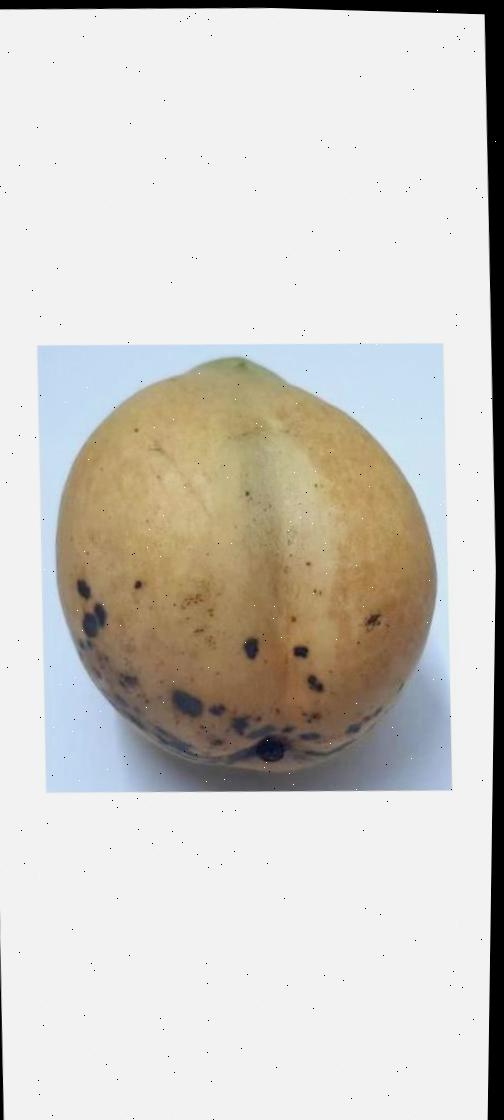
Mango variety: Bari-11